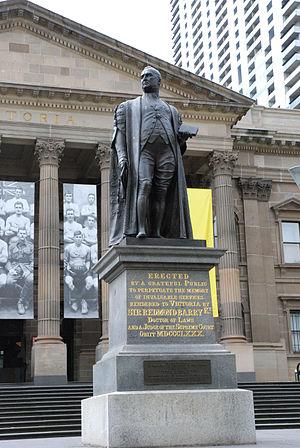
Statue de Redmond Barry, qui se trouve devant la bibliothèque d'État du Victoria, à Melbourne.
La Bibliothèque d'État du Victoria est la bibliothèque centrale de l'État de Victoria, Australie. Elle se trouve à Melbourne dans le bloc délimité par La Trobe street, Swanston street, Little Lonsdale street et Russel street, dans la partie nord du district central de la cité. Cette bibliothèque détient plus de 1,5 million de livres et 16 000 périodiques, dont les journaux des fondateurs de la cité, John Batman et John Pascoe Fawkner, ainsi que des écrits de James Cook.